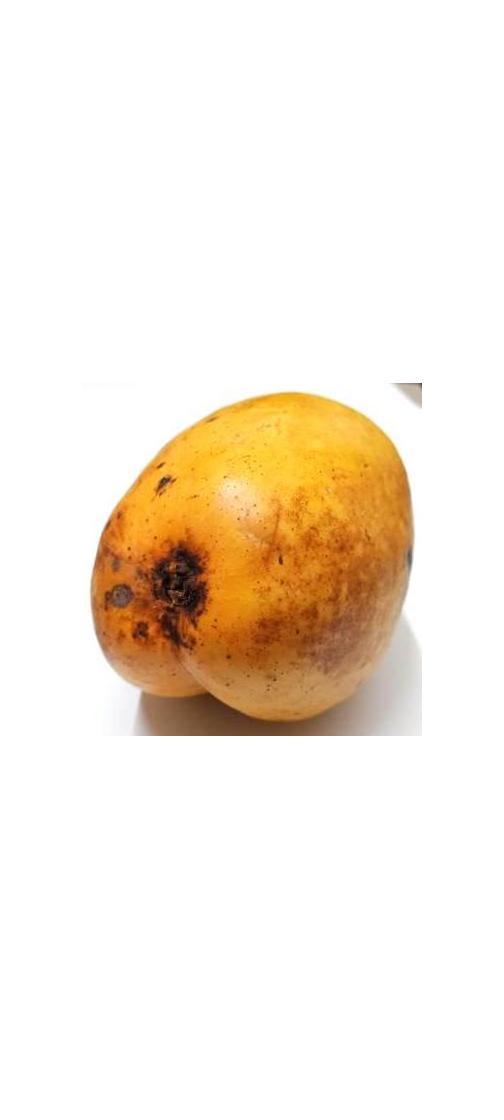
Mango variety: Bari-11